Guns N' Roses

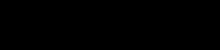
The band's logo typeface

In 1990, Guns N' Roses returned to the studio. Drummer Steven Adler was briefly fired due to his drug use but was reinstated after agreeing to a contract in which he pledged to stay clean.. During the recording session of "Civil War", Adler was unable to perform well due to his struggles with cocaine and heroin addiction, and caused the band to do nearly 30 takes. Adler claimed at the time he was sick from taking opiate blockers to help with the addictions. He was fired on July 11, 1990 as a result, and later filed a lawsuit against the band. In 2005, he recalled: